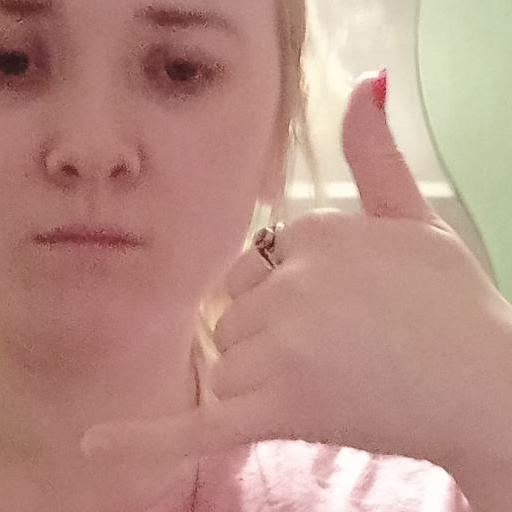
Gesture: call